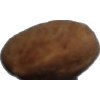
Label: Almonds 1